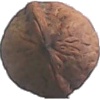
Label: Walnut 1